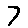
Label: 7